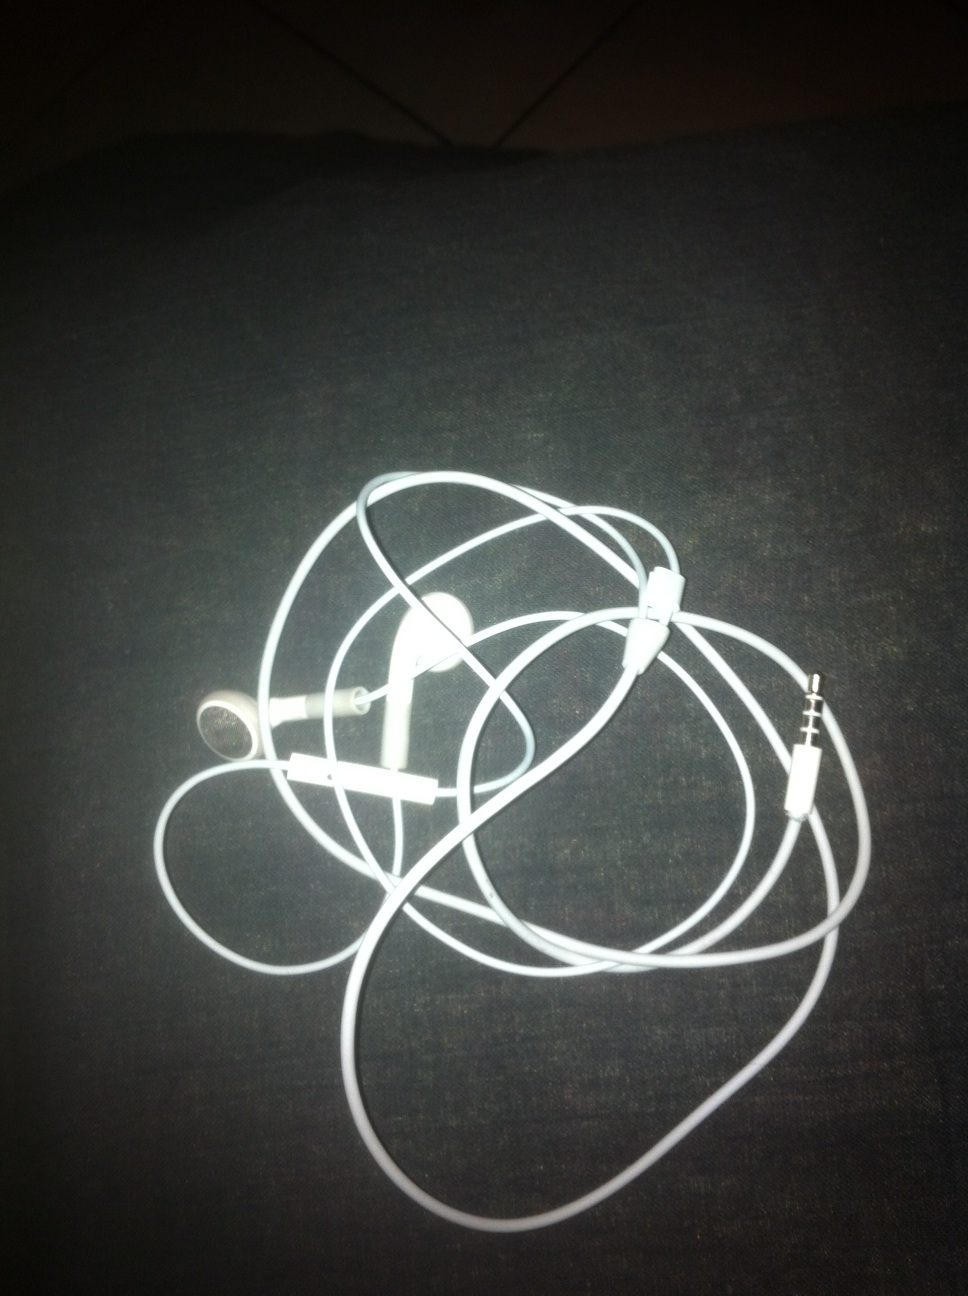Question: What color has there?
Answer: white